Houses for Visiting Mathematicians

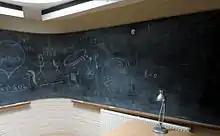
Blackboard in main study bedroom.

The houses comprise a combined living room/kitchen and large study bedroom on the ground floor, and smaller study bedrooms and a bathroom on the first floor. The curved walls of the downstairs study are lined with blackboards, built to the specification that they should be high enough for the mathematician to work but also "low enough for small children to use the bottom bit."